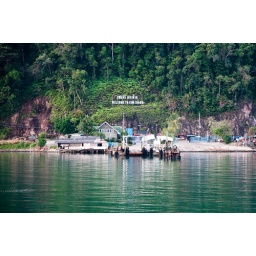
Approaching Koh Chang and the ferry station there. A sign welcoming us to Koh Chang was placed in the trees above the station.